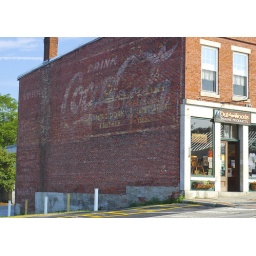
A decades old, faded Coca-Cola ad is still visible on the wall of this building in Belfast, Me.